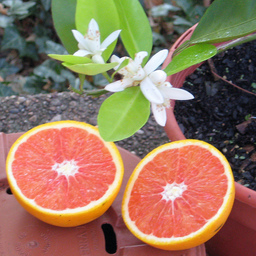
Label: Orange